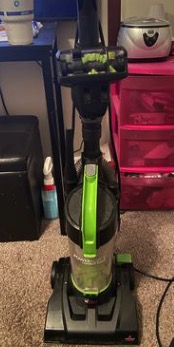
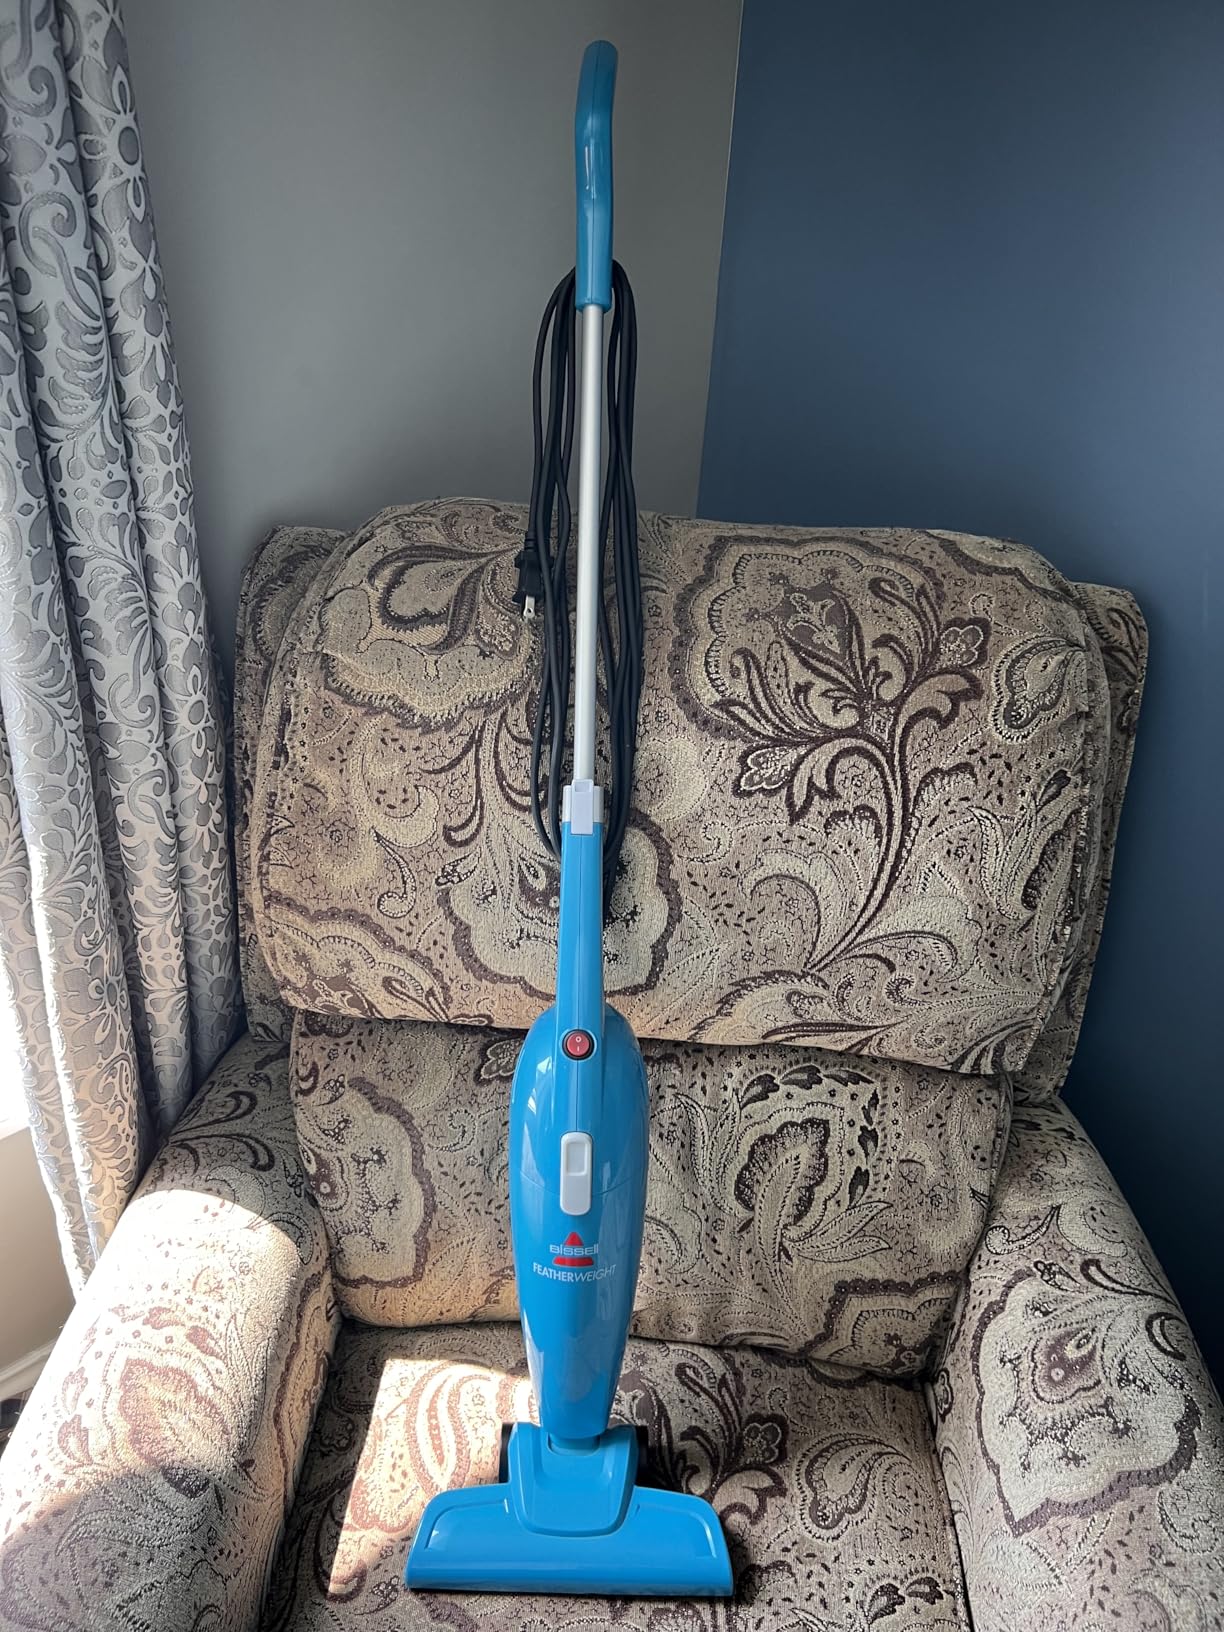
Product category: items_vacuum
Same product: no